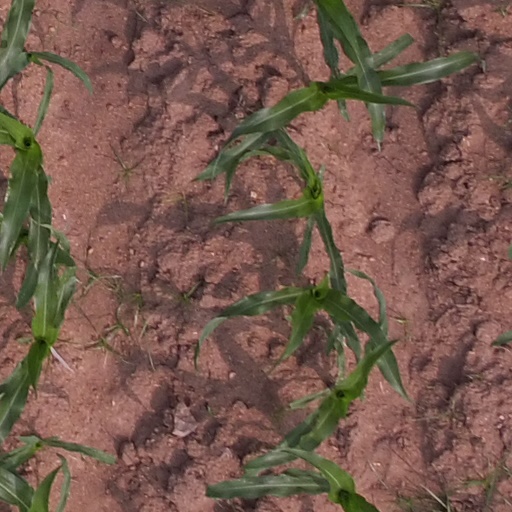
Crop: maize; corn